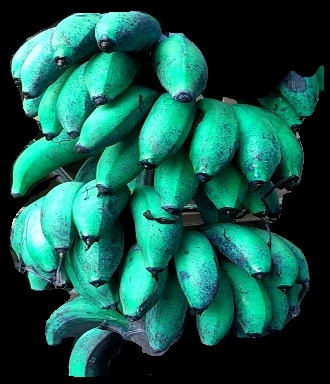
Variety: rasbale
Grade: grade3